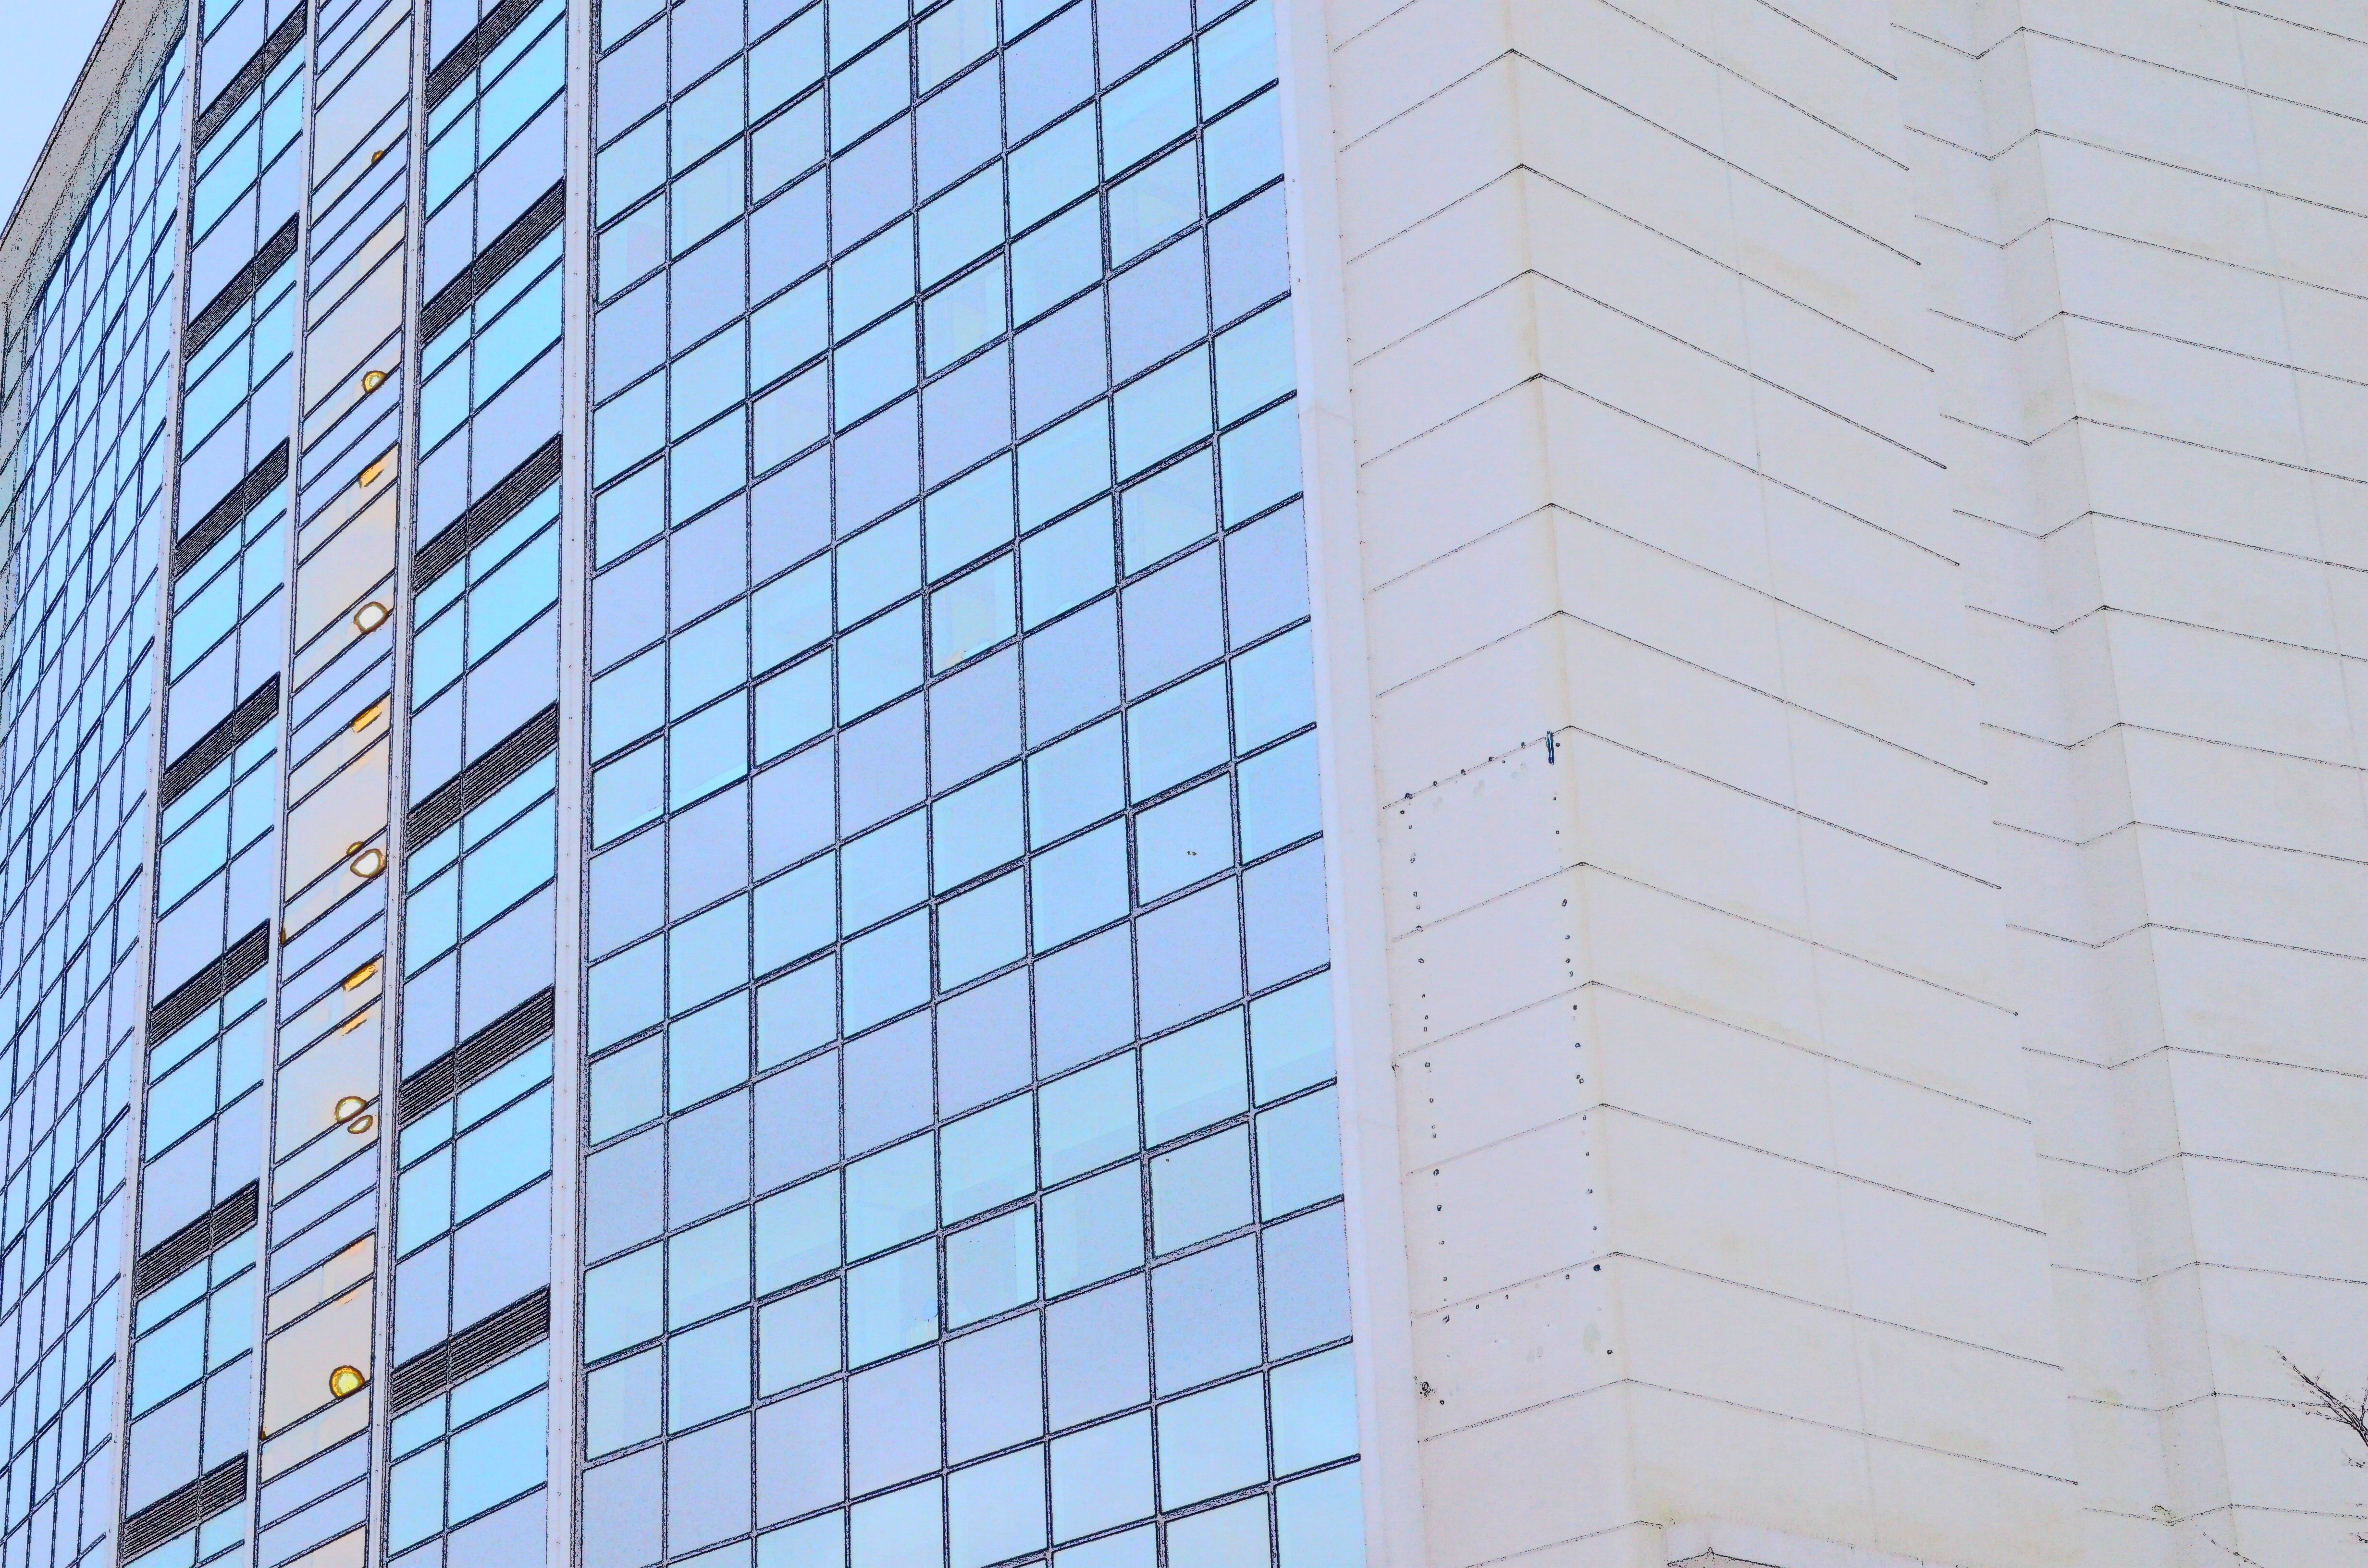
architecture, glass, building, skyscraper, line, color, facade, business, tower block, objects, background, commercial building, headquarters, effect, condominium